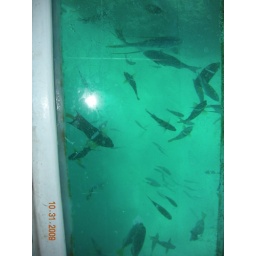
view of the fishes seen from the glass bottom boat in Cabo